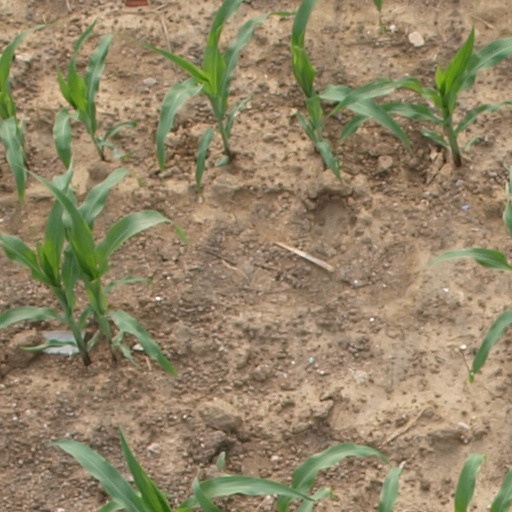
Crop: maize; corn